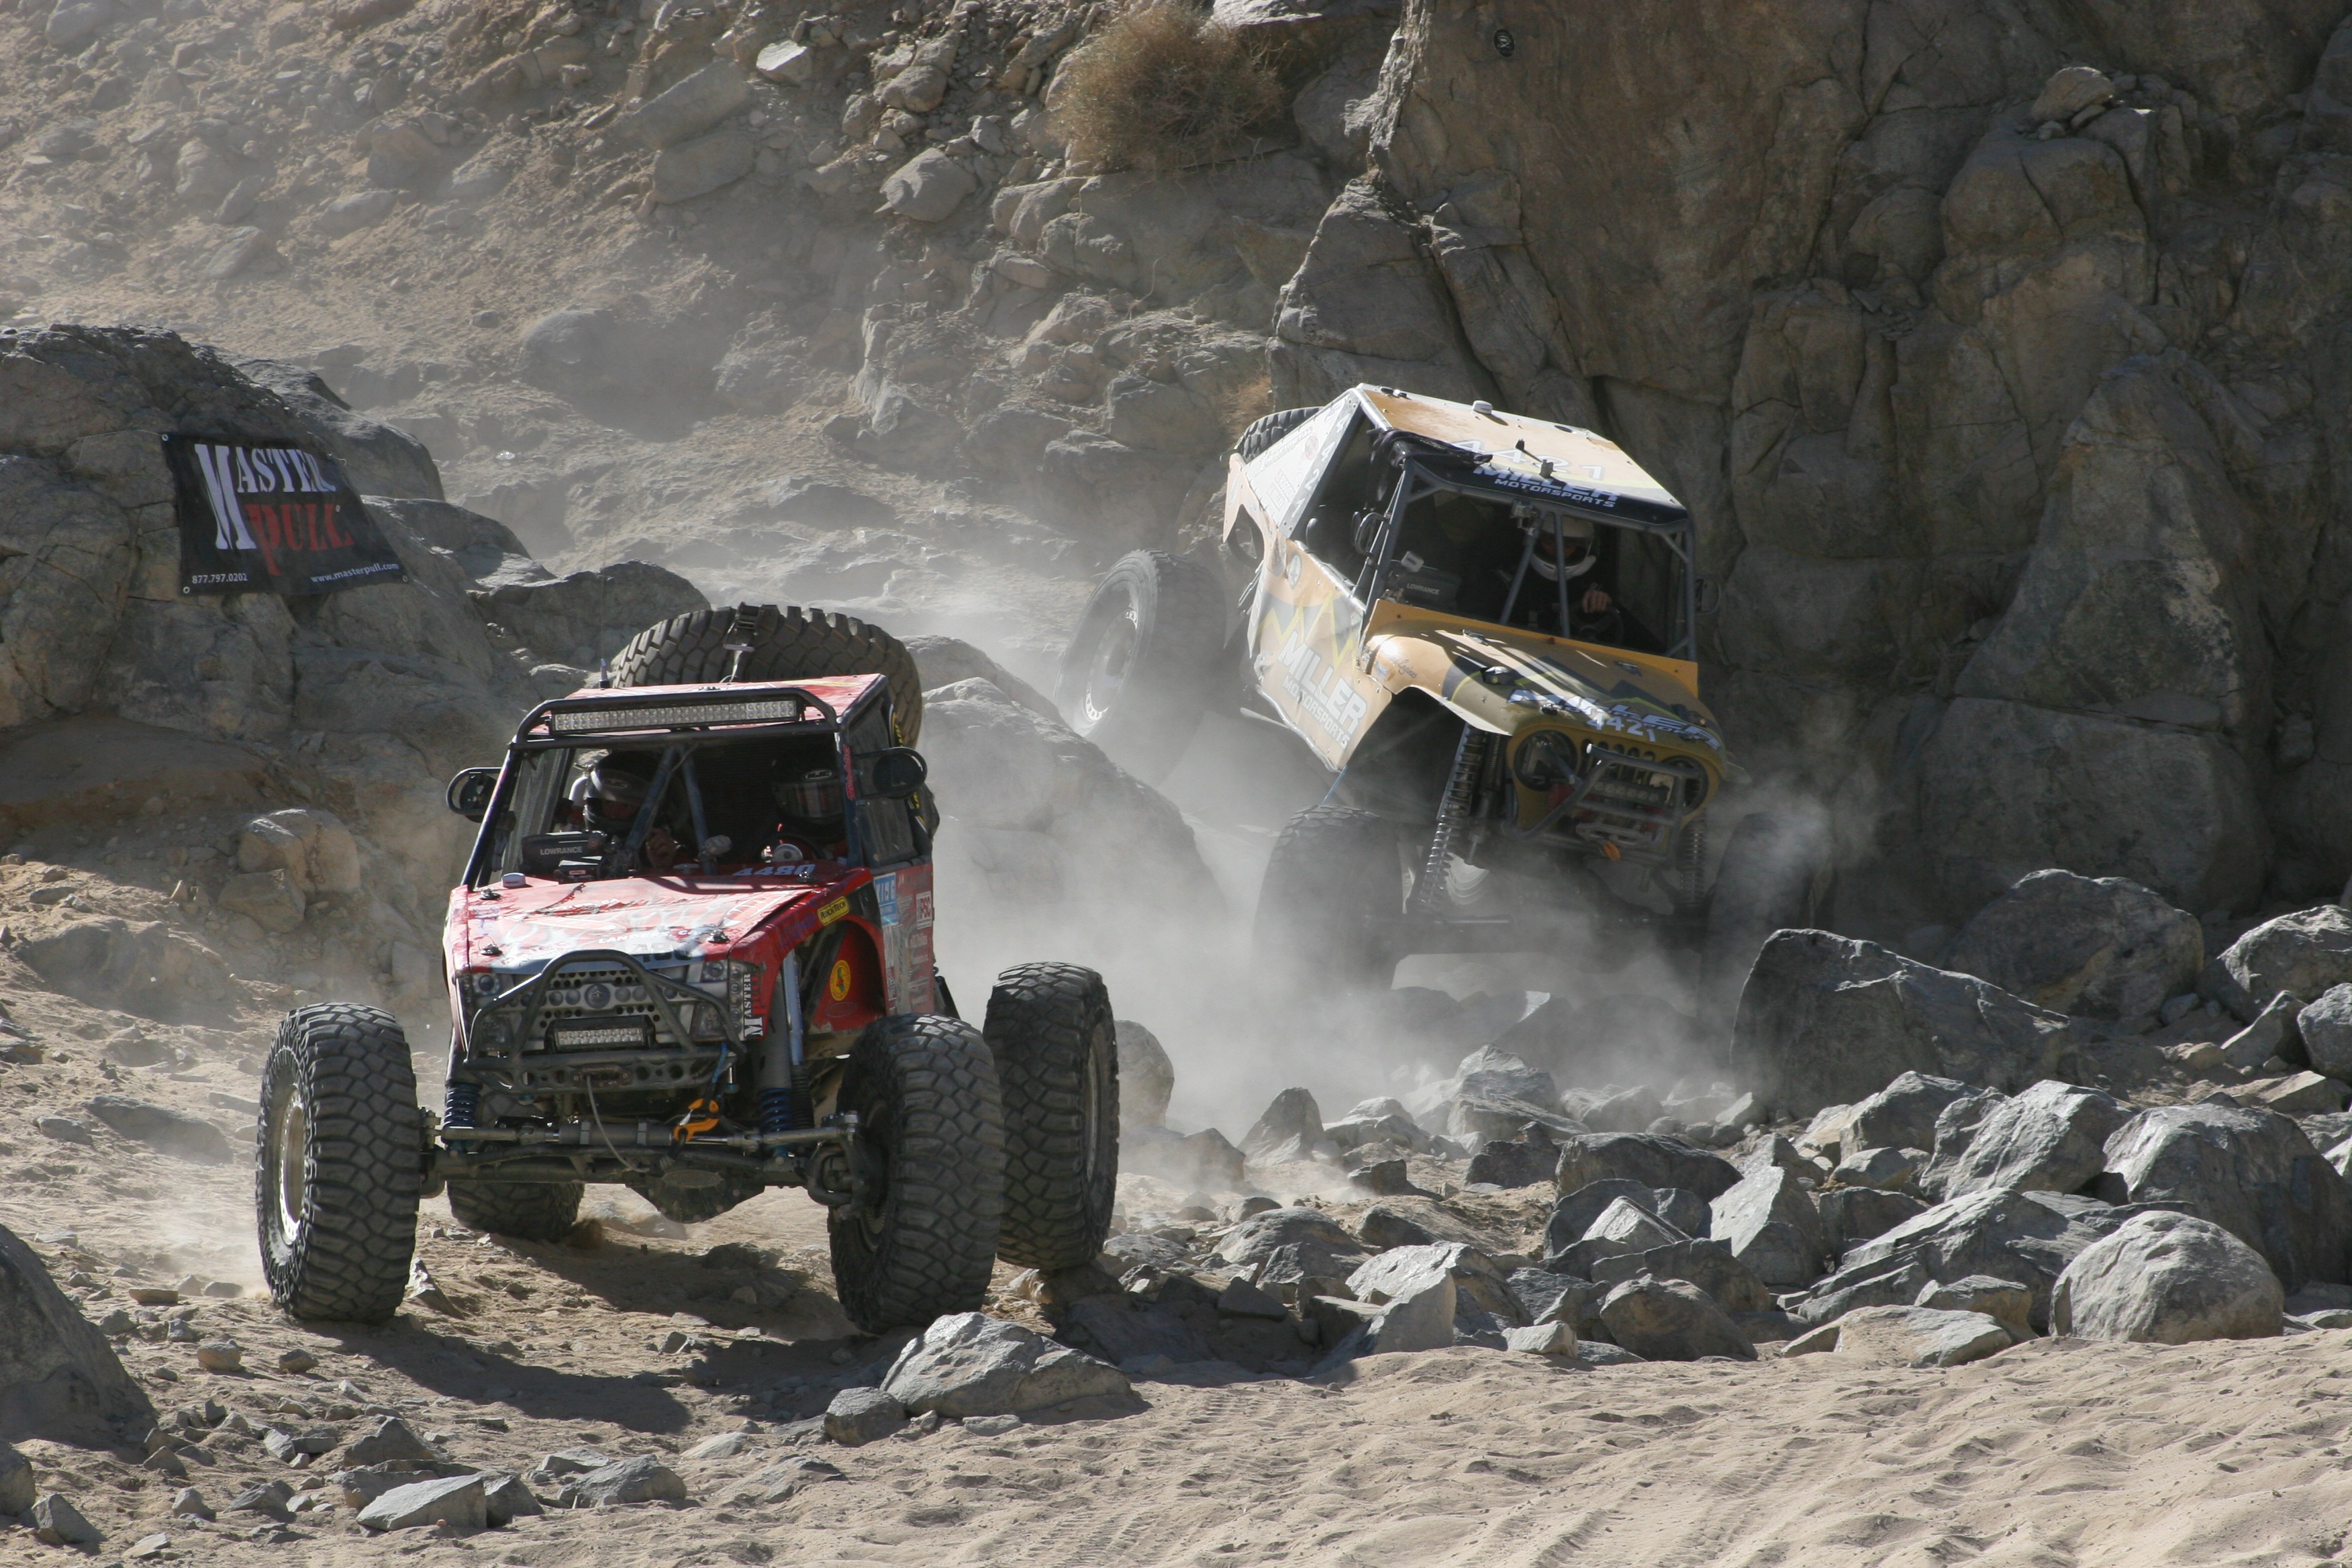
mountain, car, jeep, vehicle, extreme sport, terrain, sports, racing, motorsport, screenshot, 4x4, quadricycle, off road vehicle, auto racing, automobile make, geological phenomenon, off roading, off road racing, king of the hammers